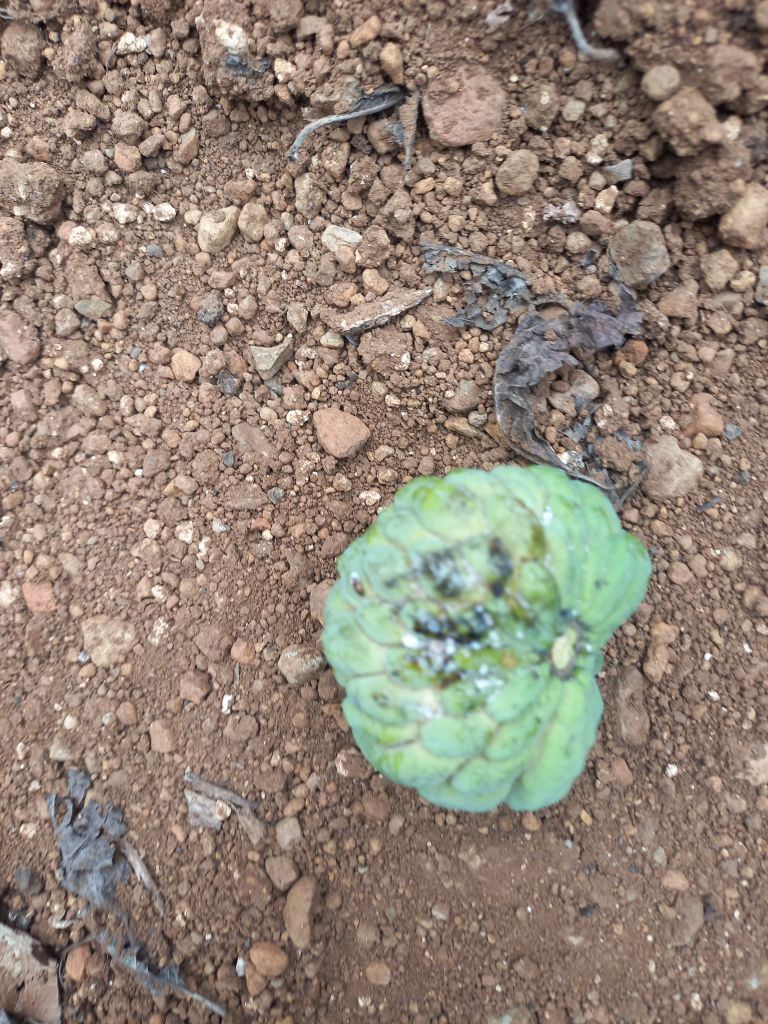
Disease label: Leaf spot on fruit